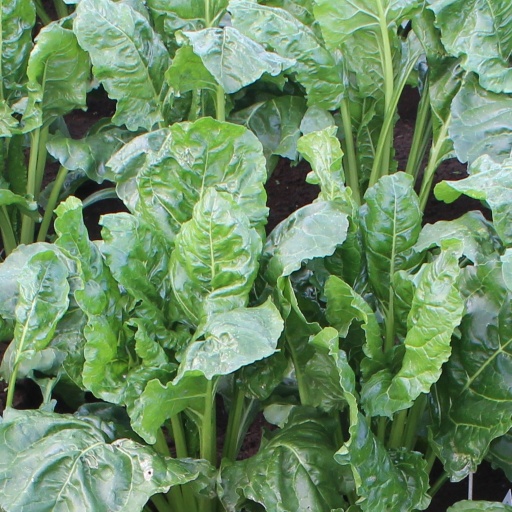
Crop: sugar beet